Kandake of the Sudanese Revolution

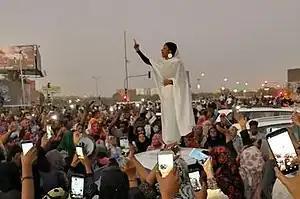
"Kandake of the Sudanese Revolution" by Lana H. Haroun (8 April 2019)

Kandake of the Sudanese Revolution (also known as Woman in White and Lady Liberty of the Sudanese Revolution) is a photograph of Alaa Salah, a 22-year-old student, standing on top of a car, dressed in white and gold, and leading a crowd of demonstrators in chant during the Sudanese anti-government protests on 8 April 2019. The photograph, taken by activist Lana Haroun using a smartphone, gained world-wide media attention and went viral in April 2019, and was described by several media organisations as iconic, representing women's participation in the revolution who were dubbed the Kandakas.